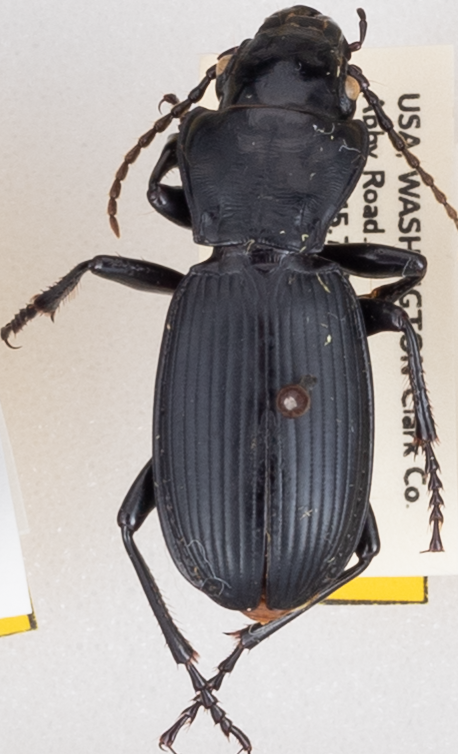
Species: Pterostichus lama
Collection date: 2019-05-28
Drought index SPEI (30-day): -1.28
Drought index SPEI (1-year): -2.09
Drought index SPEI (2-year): -2.09